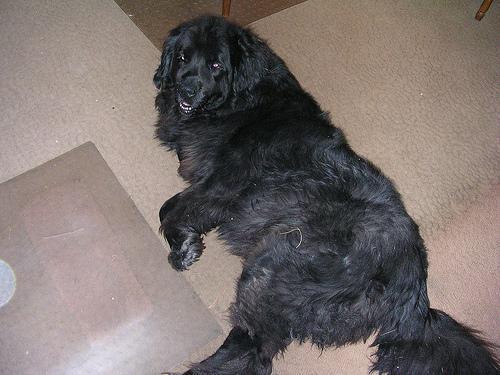
Newfoundland